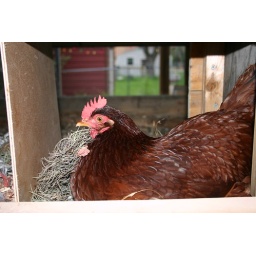
A Rhode Island Red hen sitting in the nesting box